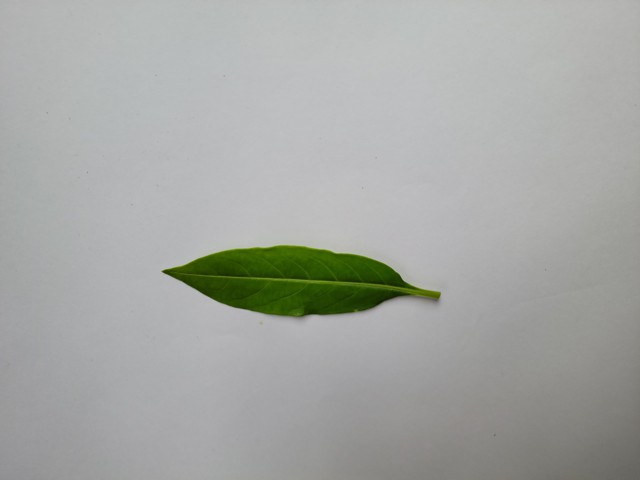
Plant: sarpagandha